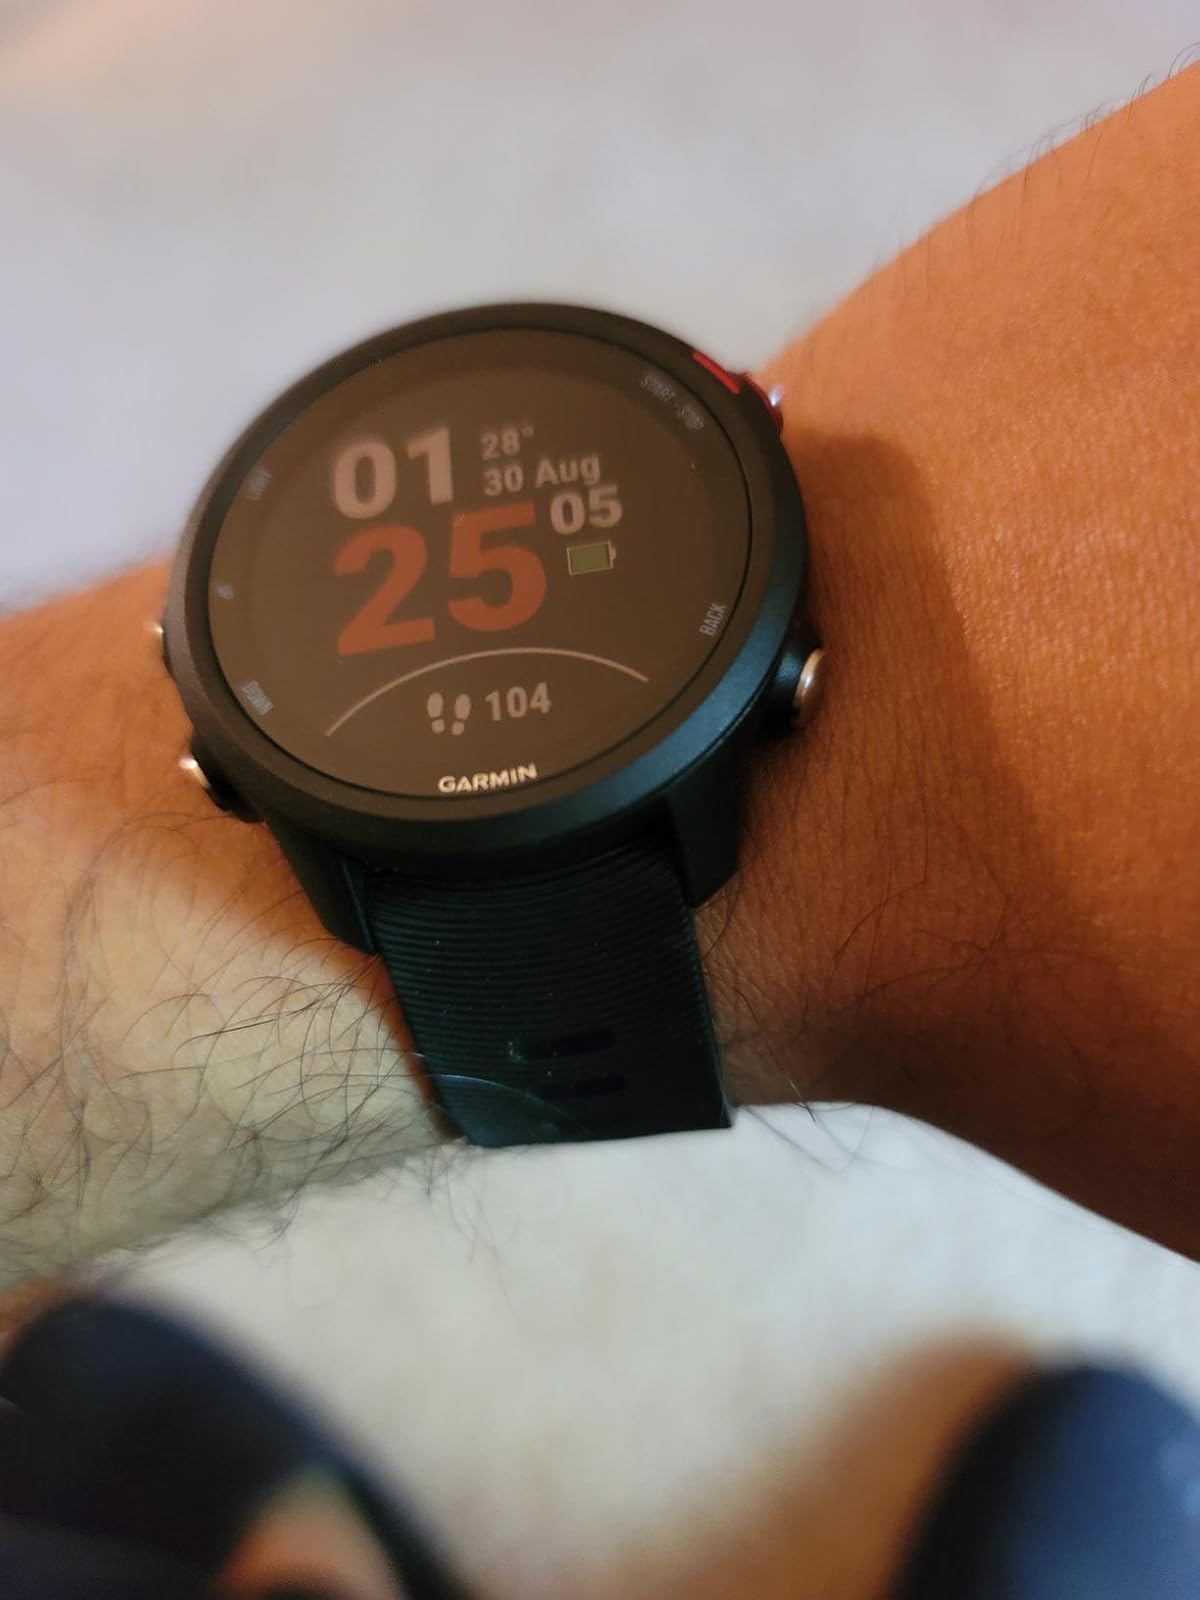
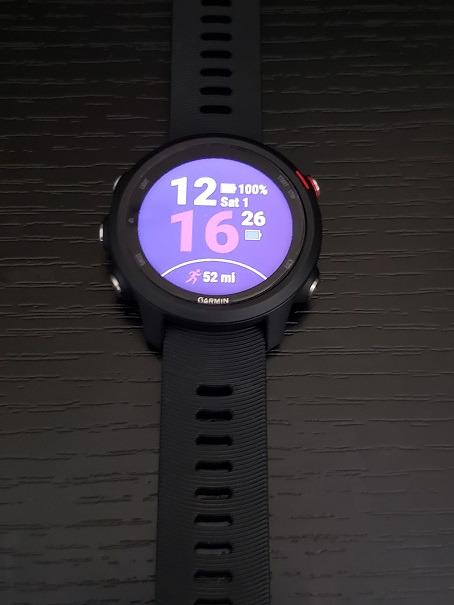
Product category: smartwatch
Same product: yes